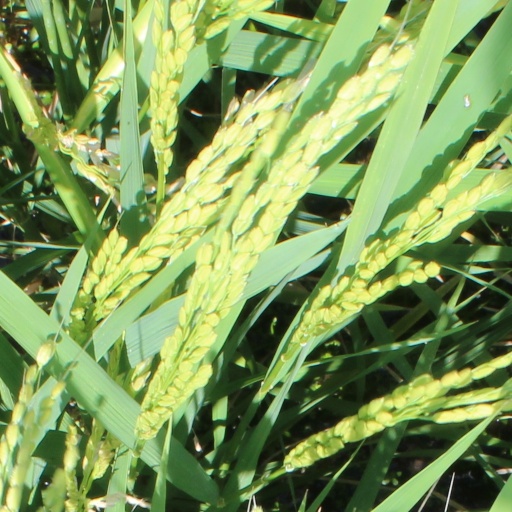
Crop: rice